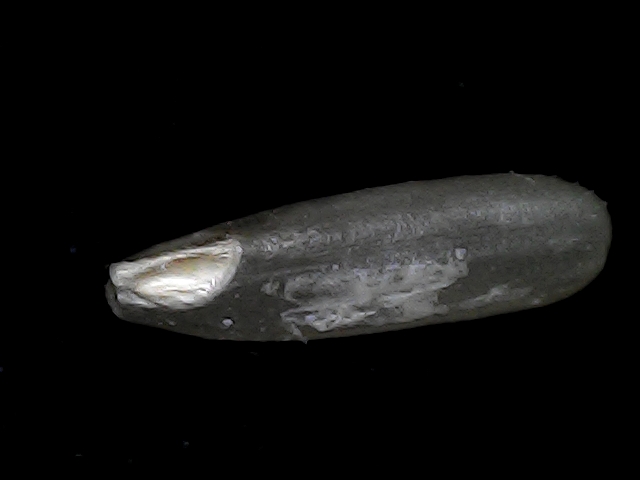
Rice variety: BD75